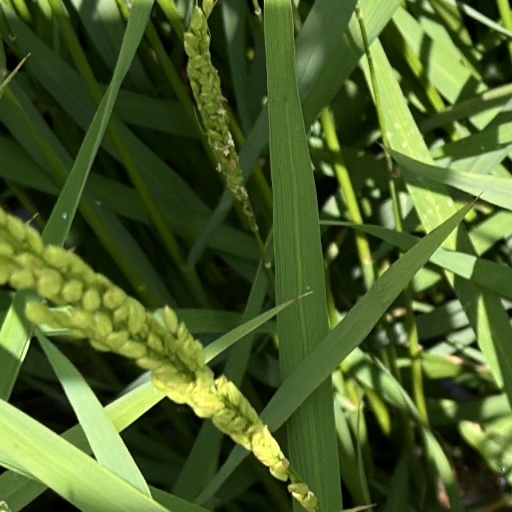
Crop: rice